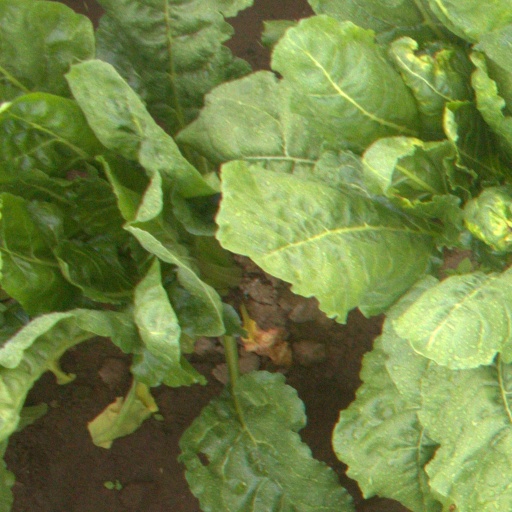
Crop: sugar beet